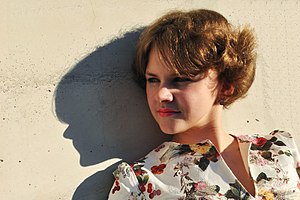
Laura Bicāne
Laura Bicāne er en lettisk sangerinde og komponist.